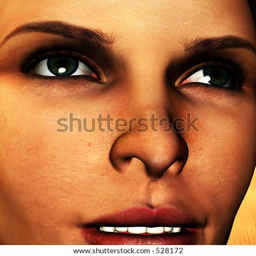
this is a close up of a women 's face .